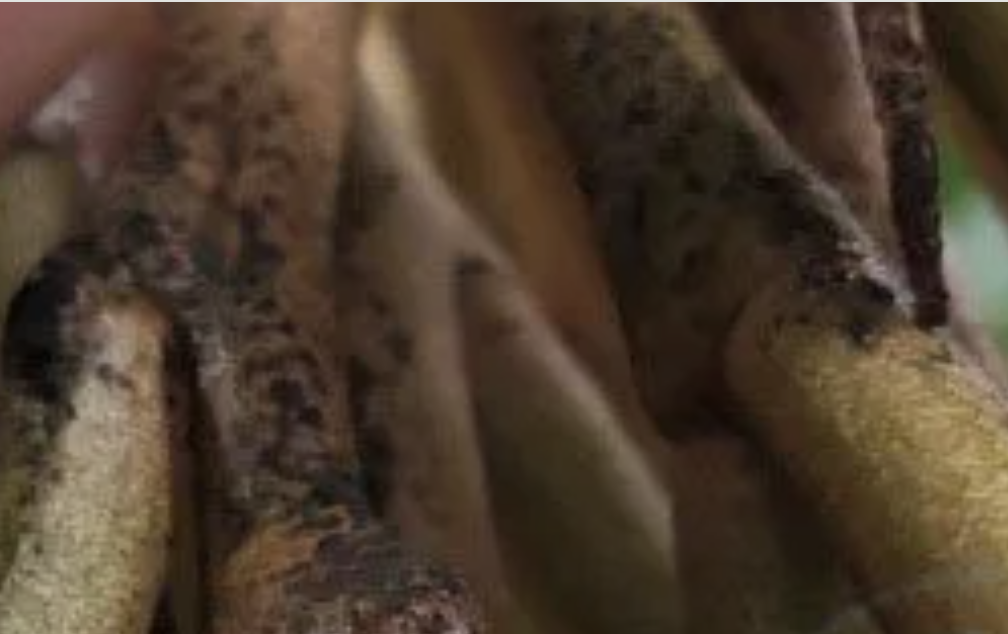
Label: sooty_mold